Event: Nepal Earthquake
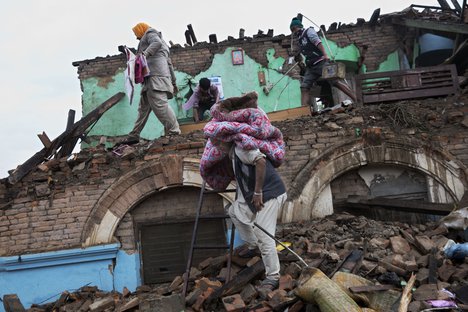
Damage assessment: damage